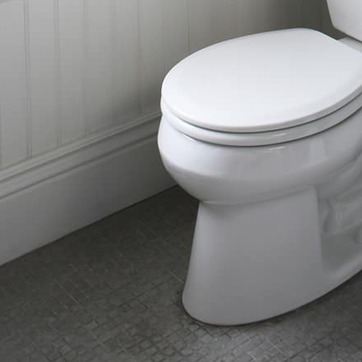
Material: ceramic